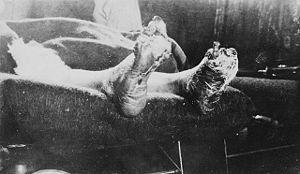
La plante du pied est sa partie inférieure, qui met en contact le corps avec le sol.
Ulcération généralement indolore, d'extension lente en profondeur, à tendance destructrice des os et des articulations, engendrée par une lésion nerveuse.
Le pied des tranchées ou pied de tranchée, parfois aussi appelé froidure de pieds ou pied de stase, est le nom donné à une maladie ulcéro-nécrotique qui s'est fait connaître quand elle s'est répandue dans les tranchées durant la Première Guerre mondiale.